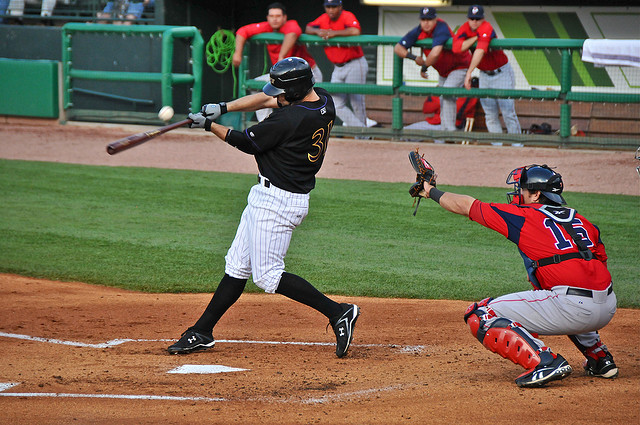
những người đàn ông đang chơi bóng chày ở trên sân